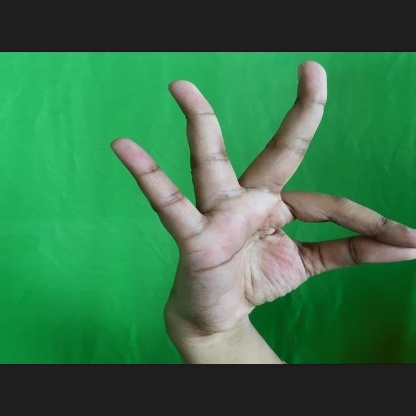
Mudra: Hamsasyam